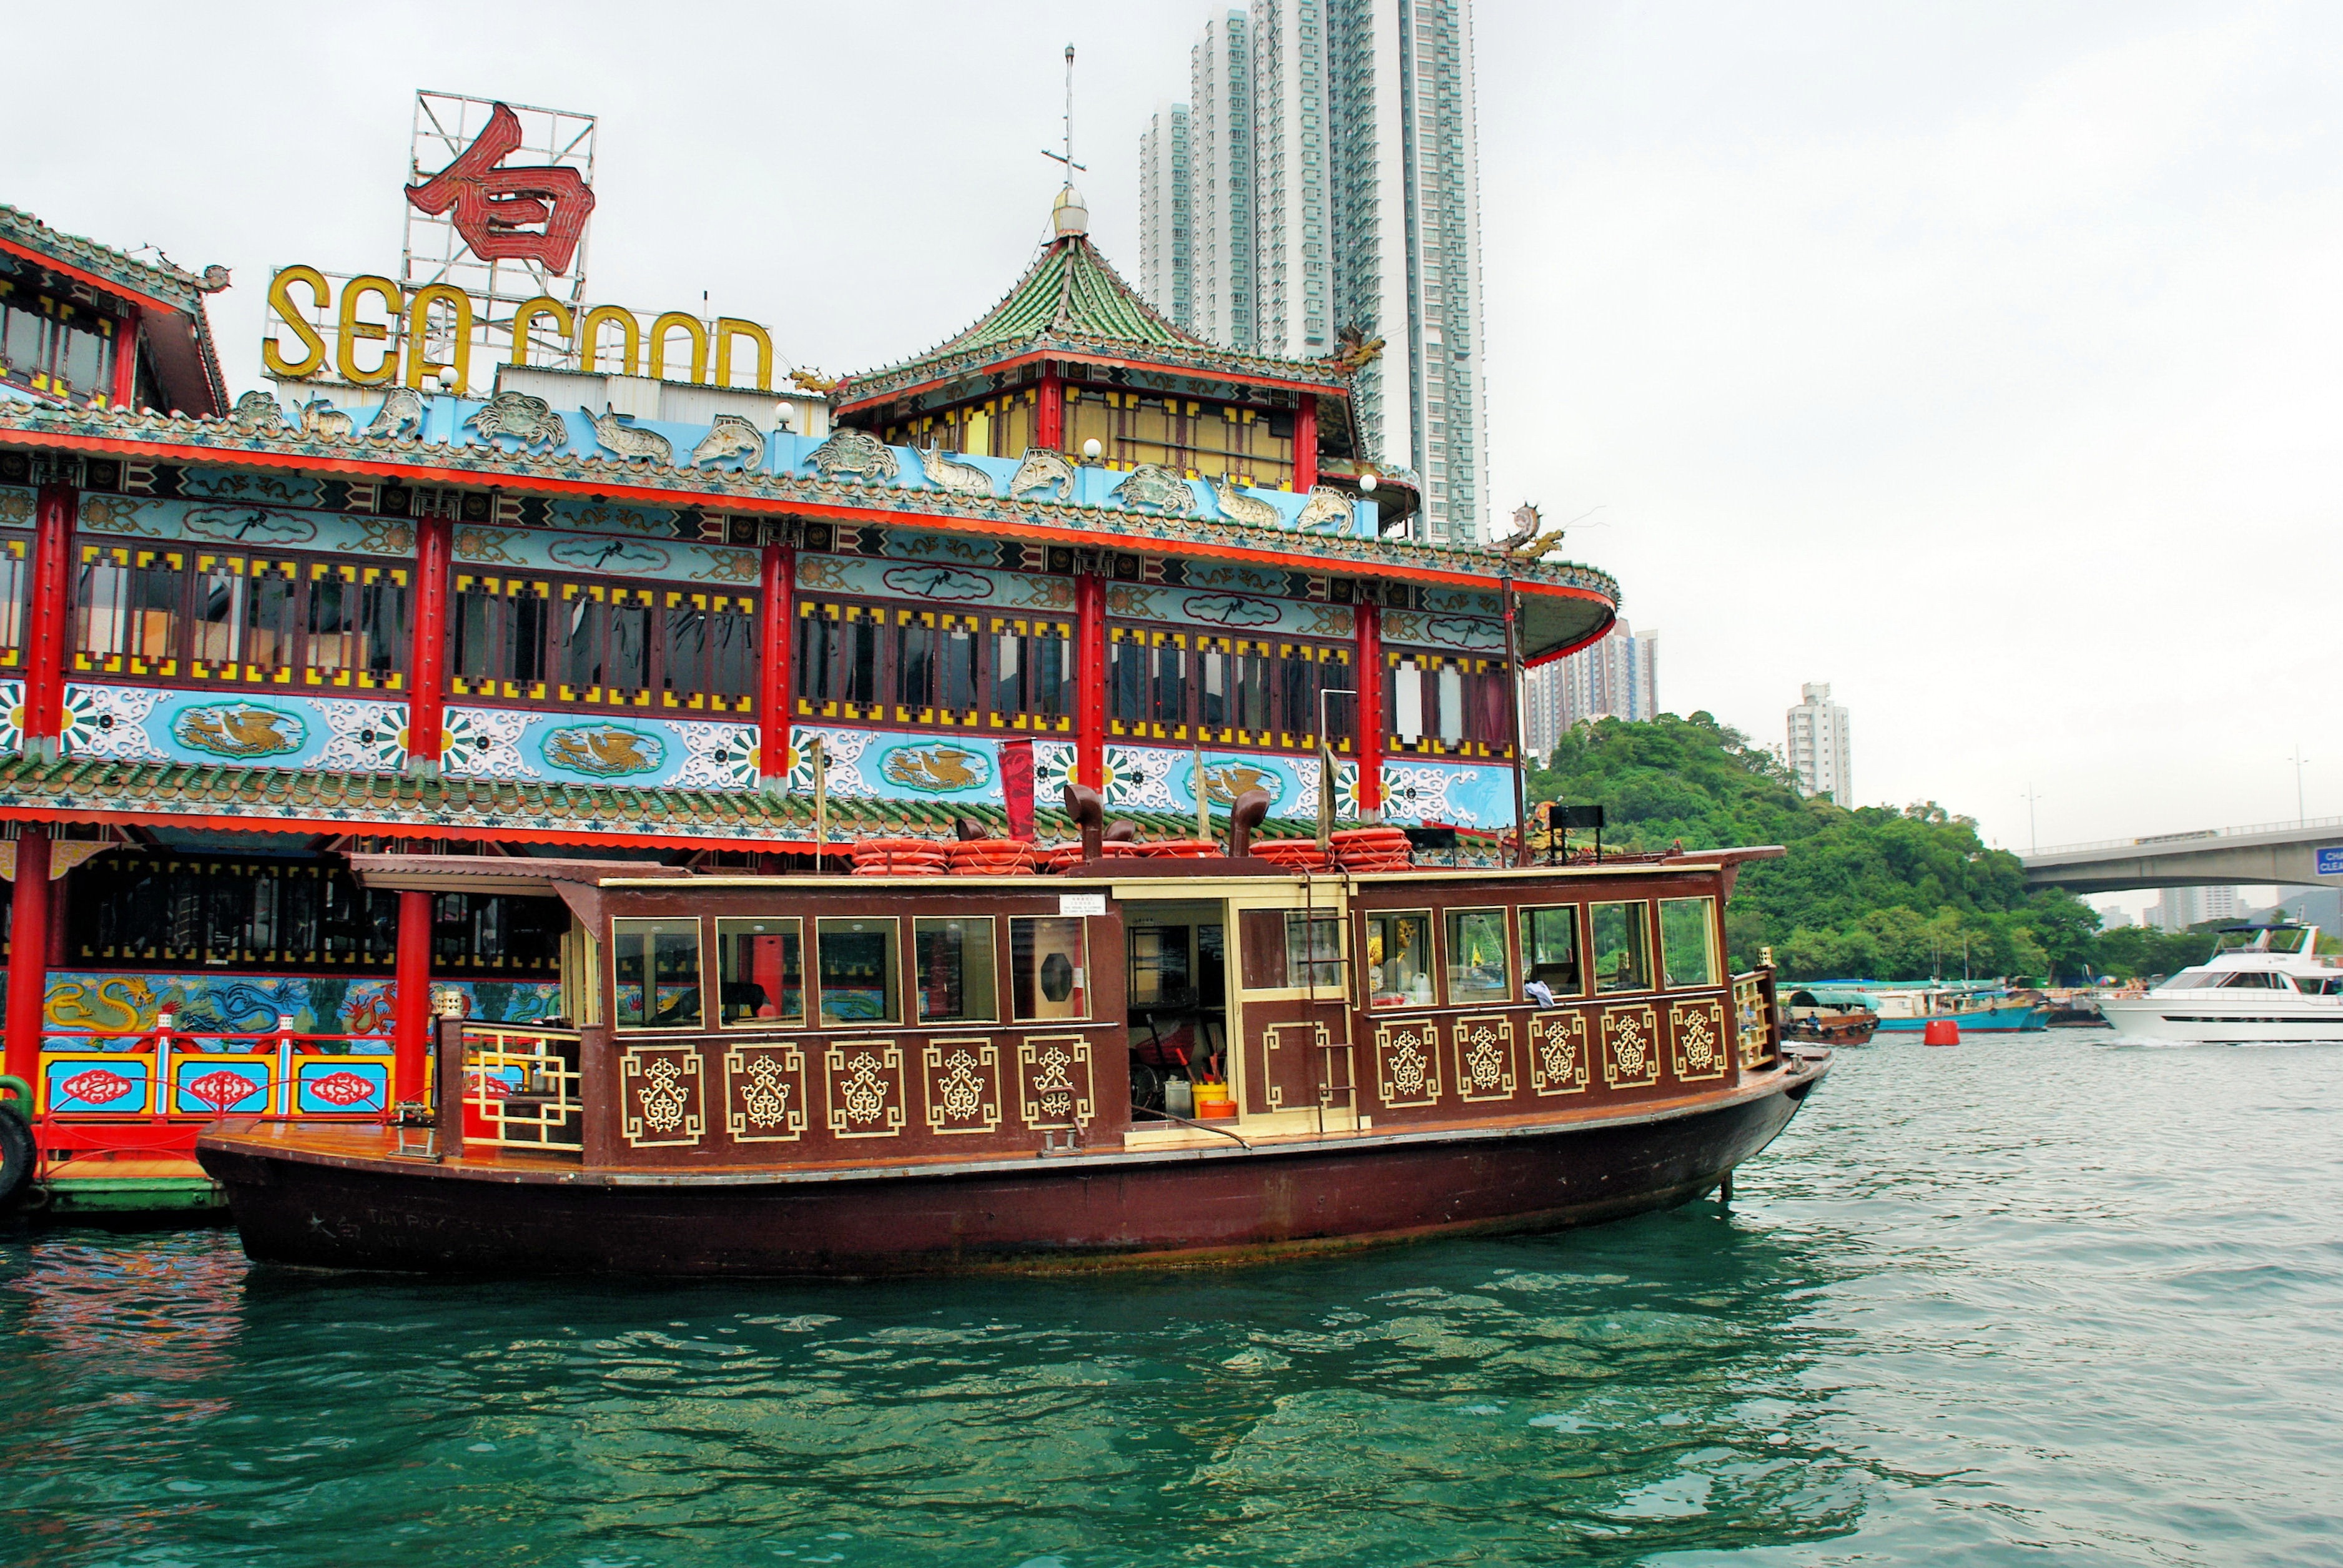
sea, boat, restaurant, ship, vehicle, port, waterway, hong kong, victoria, watercraft, galleon, floating restaurant